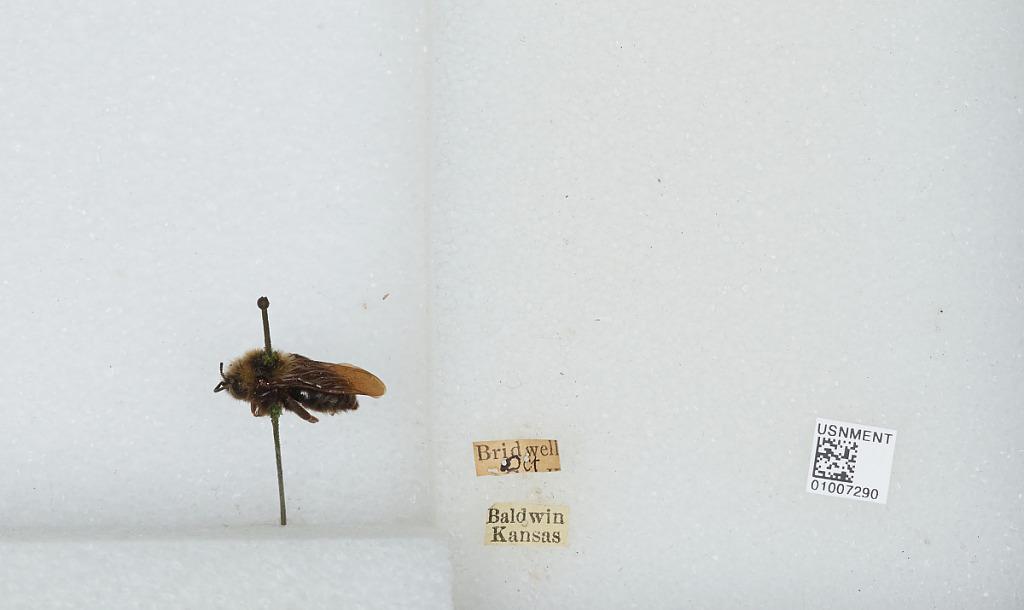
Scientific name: Bombus (Fervidobombus) fervidus fervidus (Fabricius)
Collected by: J. Bridwell
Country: United States
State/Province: Kansas
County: Douglas
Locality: Baldwin
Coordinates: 38.7775, -95.1875